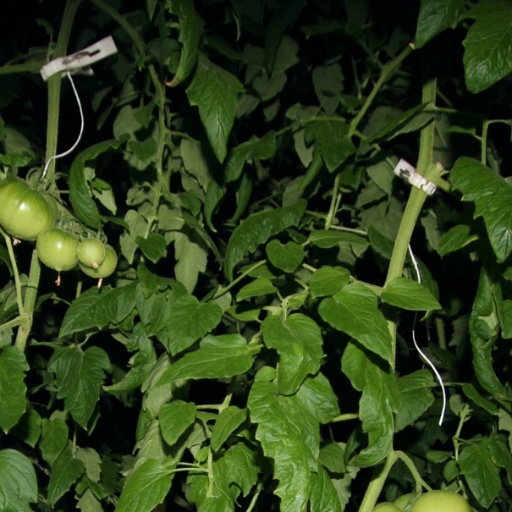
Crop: tomato